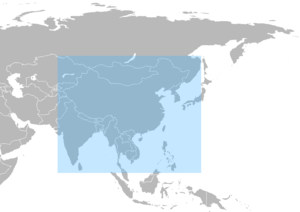
Beidou est un système de navigation et de positionnement par satellites chinois, comportant une trentaine de satellites et couvrant l'ensemble de la Terre.